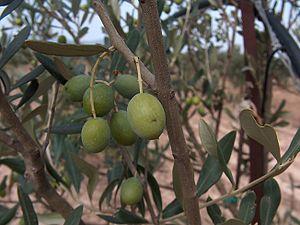
La Bosana est une variété d'olivier dont la culture est répandue en Sardaigne. L'étymologie du nom est incertaine, mais elle pourrait avoir son origine dans la région de Bosa. En tout cas, on peut imaginer que la culture est d'origine espagnole.